El Lebrijano

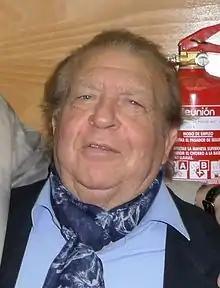
Juan Peña in February 2010

Juan Peña Fernández (8 August 1941 – 13 July 2016), also known as Juan Peña "El Lebrijano" or simply El Lebrijano, was a Spanish Gitano ("Roma") flamenco musician. As a flamenco-fusion musician he studied the musical relation and fusion of two cultures that coexisted in Spain during the Al-Andalus period.